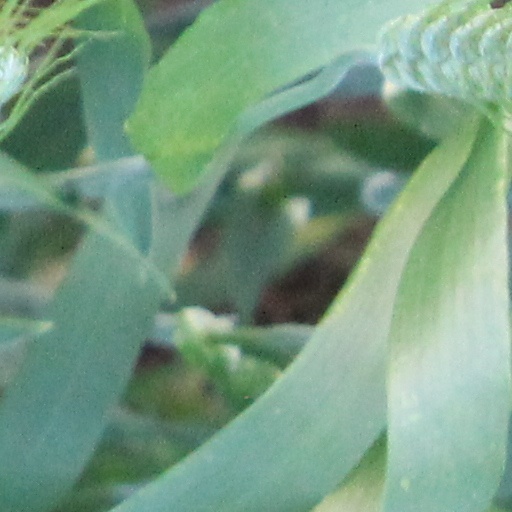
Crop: wheat